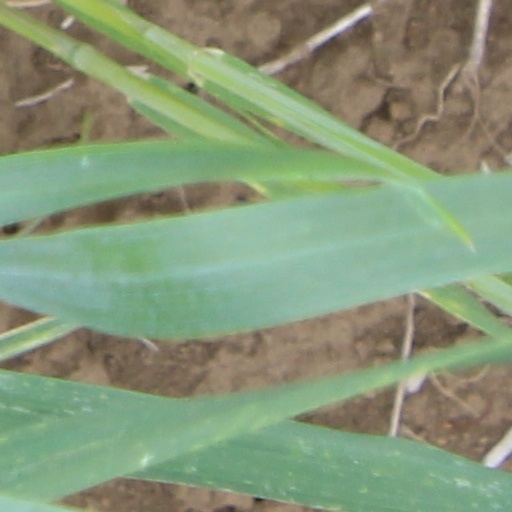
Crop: wheat